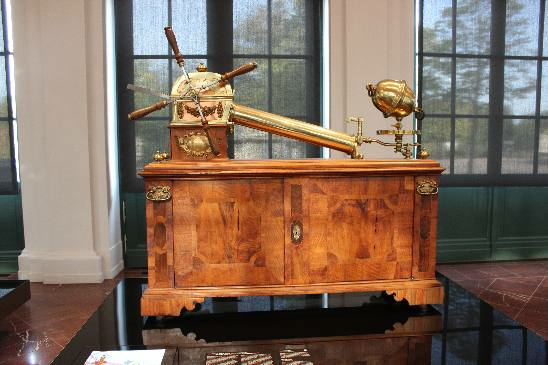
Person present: No